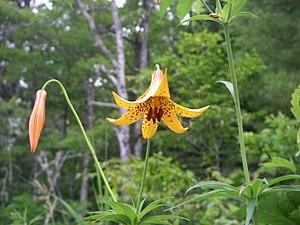
Le lys des prés est une plante originaire de l’Est de l'Amérique du Nord. La plante croît jusqu'à 1,5 mètre de haut. Les fleurs apparaissent en juin, inclinent la tête, sont jaunes, orange ou rouges, avec des taches.